Kingdom of Israel (united monarchy)

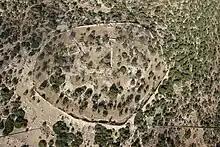
Aerial view of Khirbet Qeiyafa, an archaeological site in modern-day Israel (2008)

Excavations at Khirbet Qeiyafa, an Iron Age site in Judah, found an urbanized settlement radiocarbon dated well before scholars such as Finkelstein suggest that urbanization had begun in Judah, which supports the existence of an urbanized kingdom in the 10th century BCE. The Israel Antiquities Authority stated, "The excavations at Khirbat Qeiyafa reveal an urban society that existed in Judah already in the late eleventh century BCE. It can no longer be argued that the Kingdom of Judah developed only in the late eighth century BCE or at some other later date." The techniques and interpretations to reach some conclusions related to Khirbet Qeiyafa have been criticized by some scholars, such as Finkelstein and Alexander Fantalkin.